Alcohol withdrawal syndrome

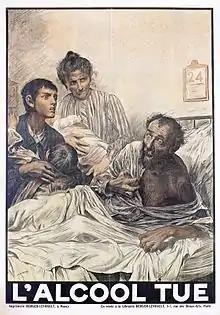
Acute confusional state caused by alcohol withdrawal, also known as delirium tremens

Six to 12 hours after the ingestion of the last drink, withdrawal symptoms such as shaking, headache, sweating, anxiety, nausea or vomiting may occur. Twelve to 24 hours after cessation, the condition may progress to such major symptoms as confusion, hallucinations (with awareness of reality), while less severe symptoms may persist and develop including tremor, agitation, hyperactivity and insomnia.